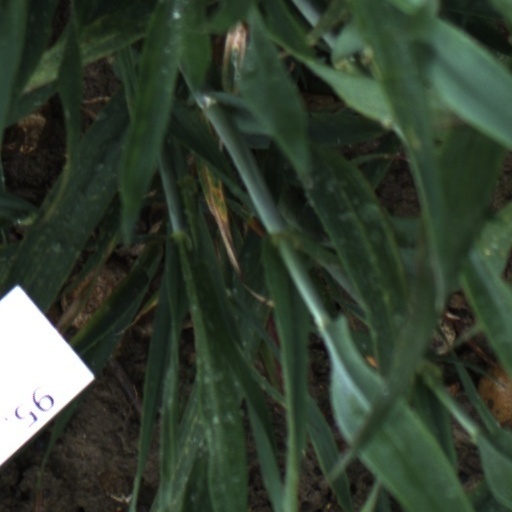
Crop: wheat